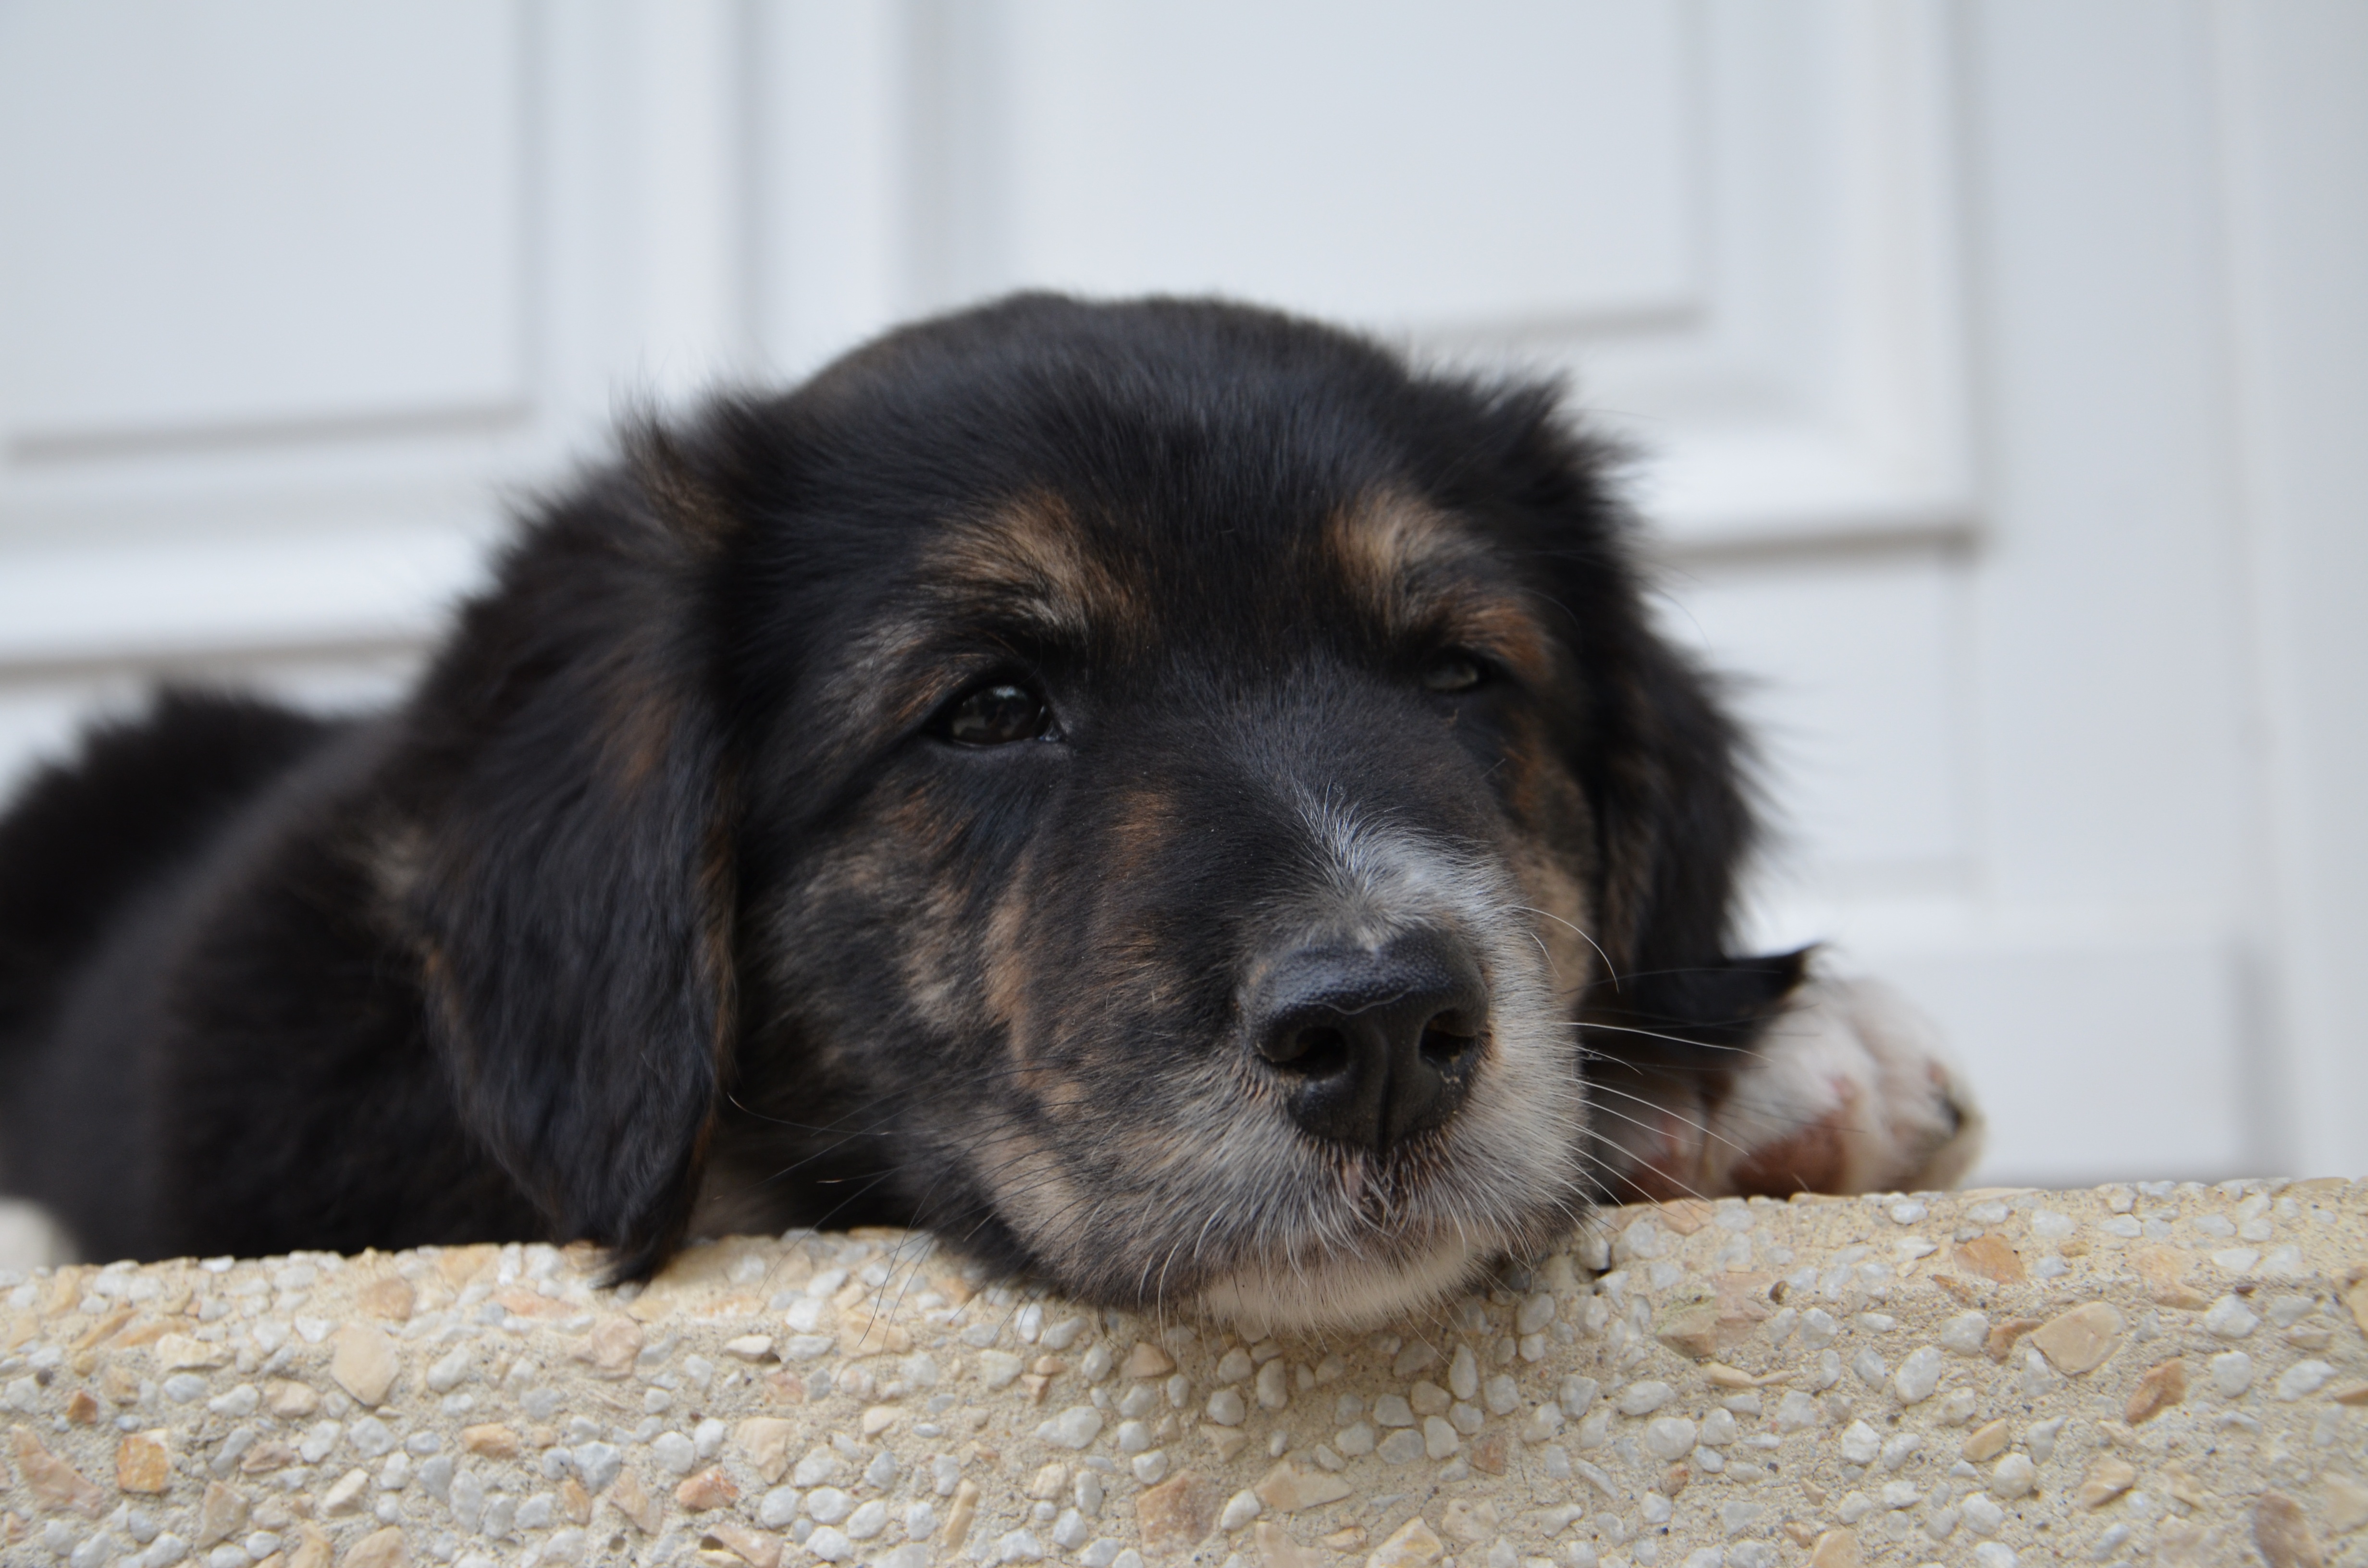
puppy, dog, animal, cute, pet, mammal, hybrid, vertebrate, tired, dog breed, animal portrait, young dog, small dog, hovawart, dog like mammal, carnivoran, dog crossbreeds